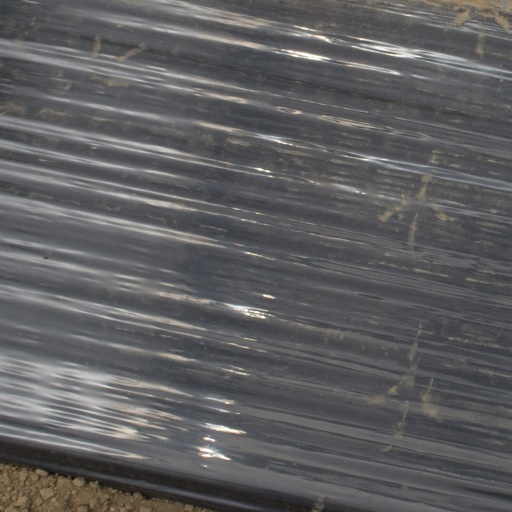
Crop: Jerusalem artichoke